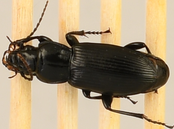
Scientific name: Pterostichus melanarius melanarius
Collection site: Steigerwaldt-Chequamegon NEON (STEI), plot STEI_005